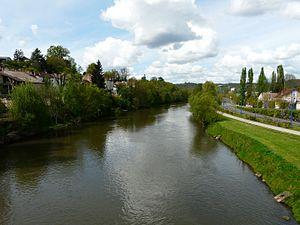
L'Isle en aval du pont de la Cité, entre Coulounieix-Chamiers (à gauche), et Périgueux (la voie des Stades, à droite)
Coulounieix-Chamiers est une commune française située dans le département de la Dordogne, en région Nouvelle-Aquitaine.